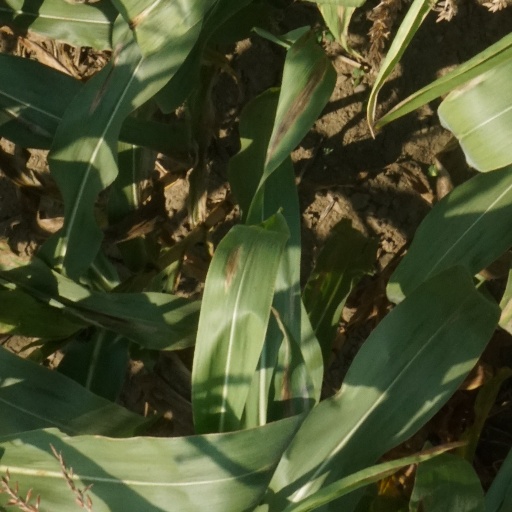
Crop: maize; corn